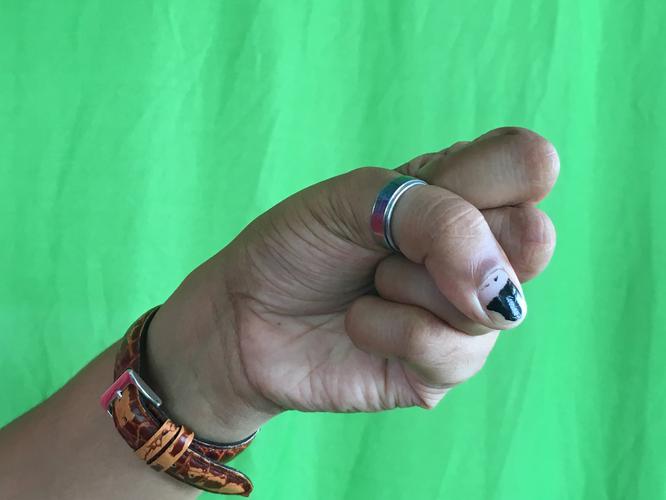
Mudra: Mushti
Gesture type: single_hand